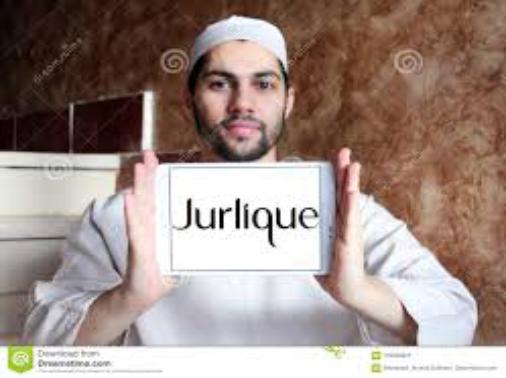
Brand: jurlique
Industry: Necessities